Overgaden Neden Vandet 15

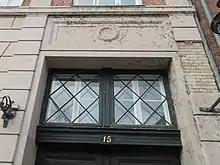
The transom window

Overgaden Neden Vamdet 15 is constructed in red brick on a foundation of granite ashlars with four storeys over a walk-out basement. The facade is six bays wide. The gateway wing furthest to the right (east) is wider than the five other bays. The ground floor is below a belt course plastered and finished with shadow joints. The wider gateway wing and corners of the building are on the upper undressed part of the facade accented with lesenes with shadow joints. The facade is finished by a modilioned cornice. The gate is topped by a large transom window. An old gas lamp is mounted on the facade next to the gate. The pitched roof is clad in black slate. It features four large dormer windows towards the street and two dormer windows towards the yard. A four storey side wing, four bays long, with a chamfered bay furthest to the north, extends from the rear side of the building. The yard side of the main wing and the facade of the side wing are both plastered and ocher coloured. The roof of the side wing features two dormer windows.